CU Micaelense

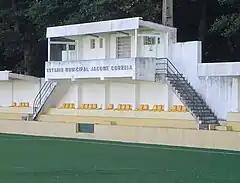
The administration block of Campo Municipal Jâcome Correia

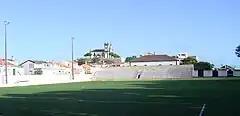
Setting of the stadium in Ponta Delgada

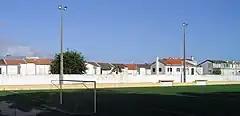
Eastern view of the ground

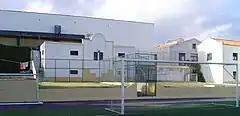
Changing rooms

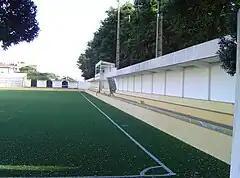
Covered standing area

Clube União Micaelense "(known as CU Micaelense or U. Micaelense)," is a Portuguese football club based in Ponta Delgada, Azores on the island of São Miguel in the Azores.